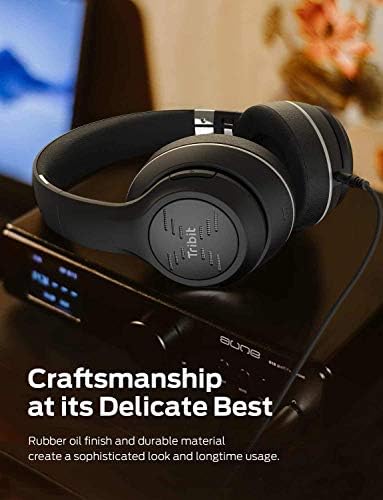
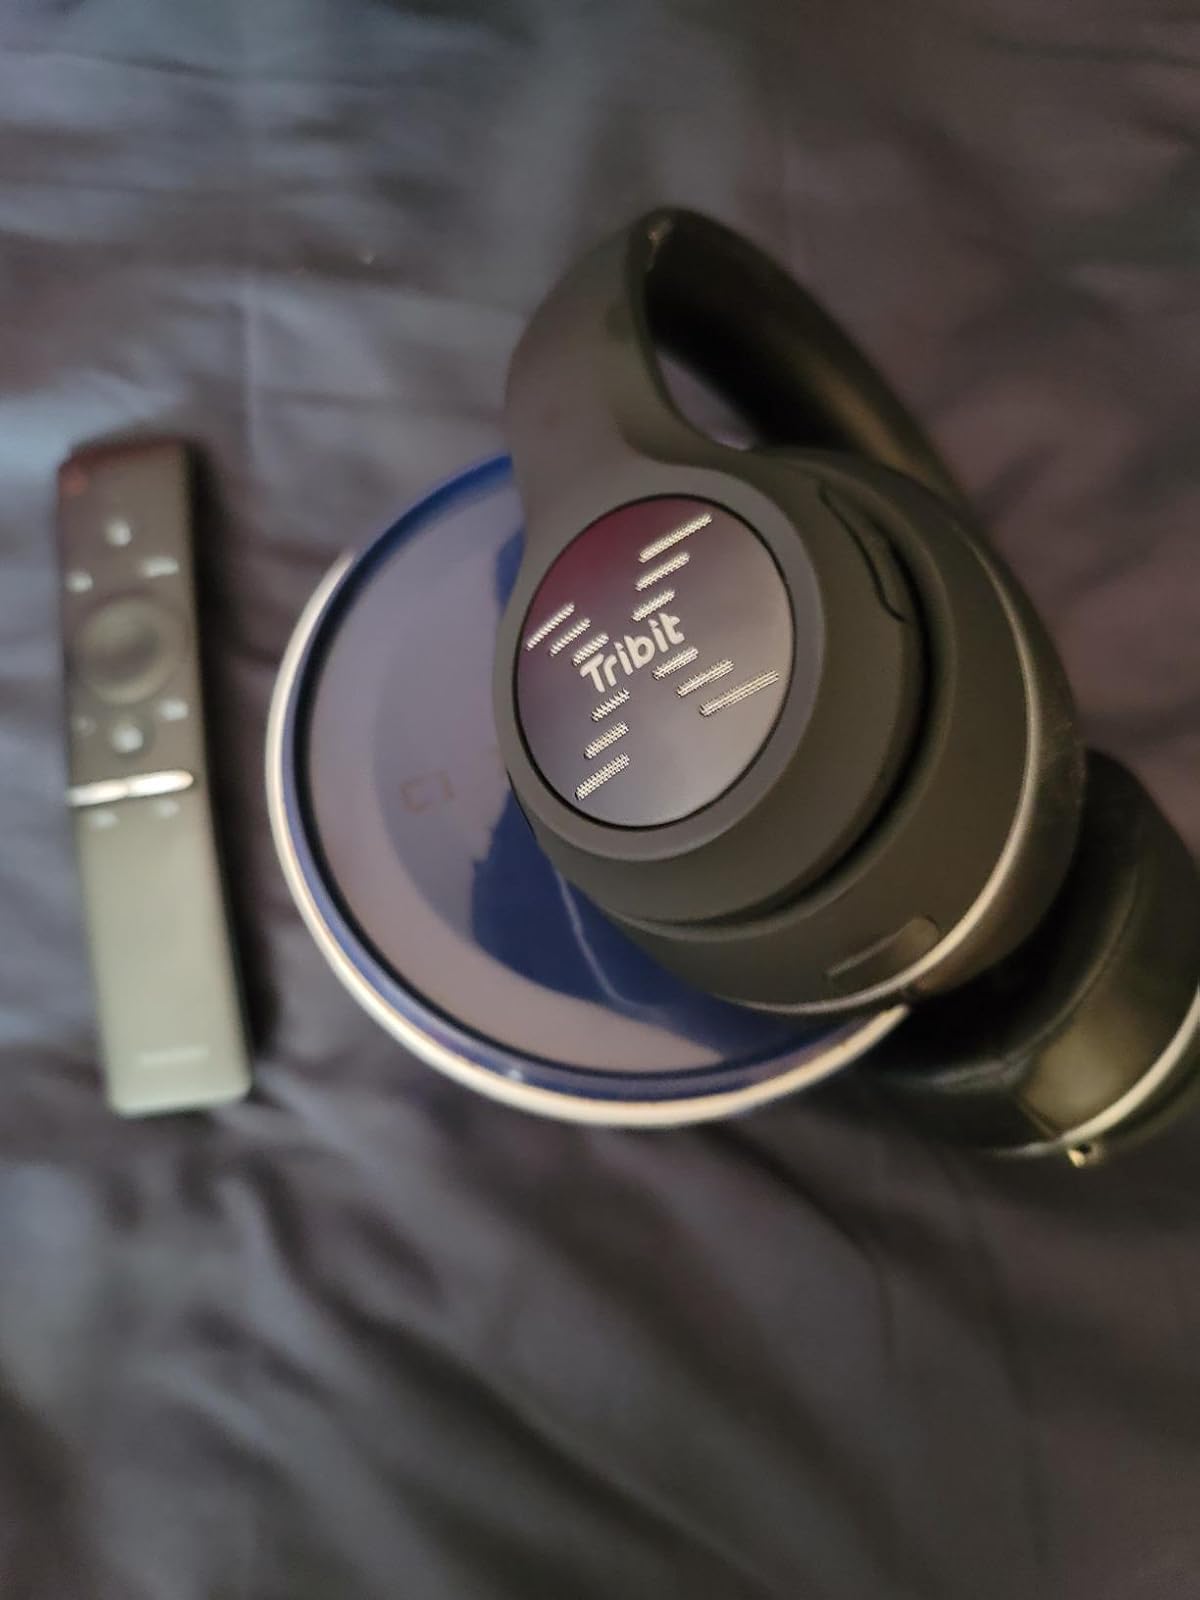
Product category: headphones
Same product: yes